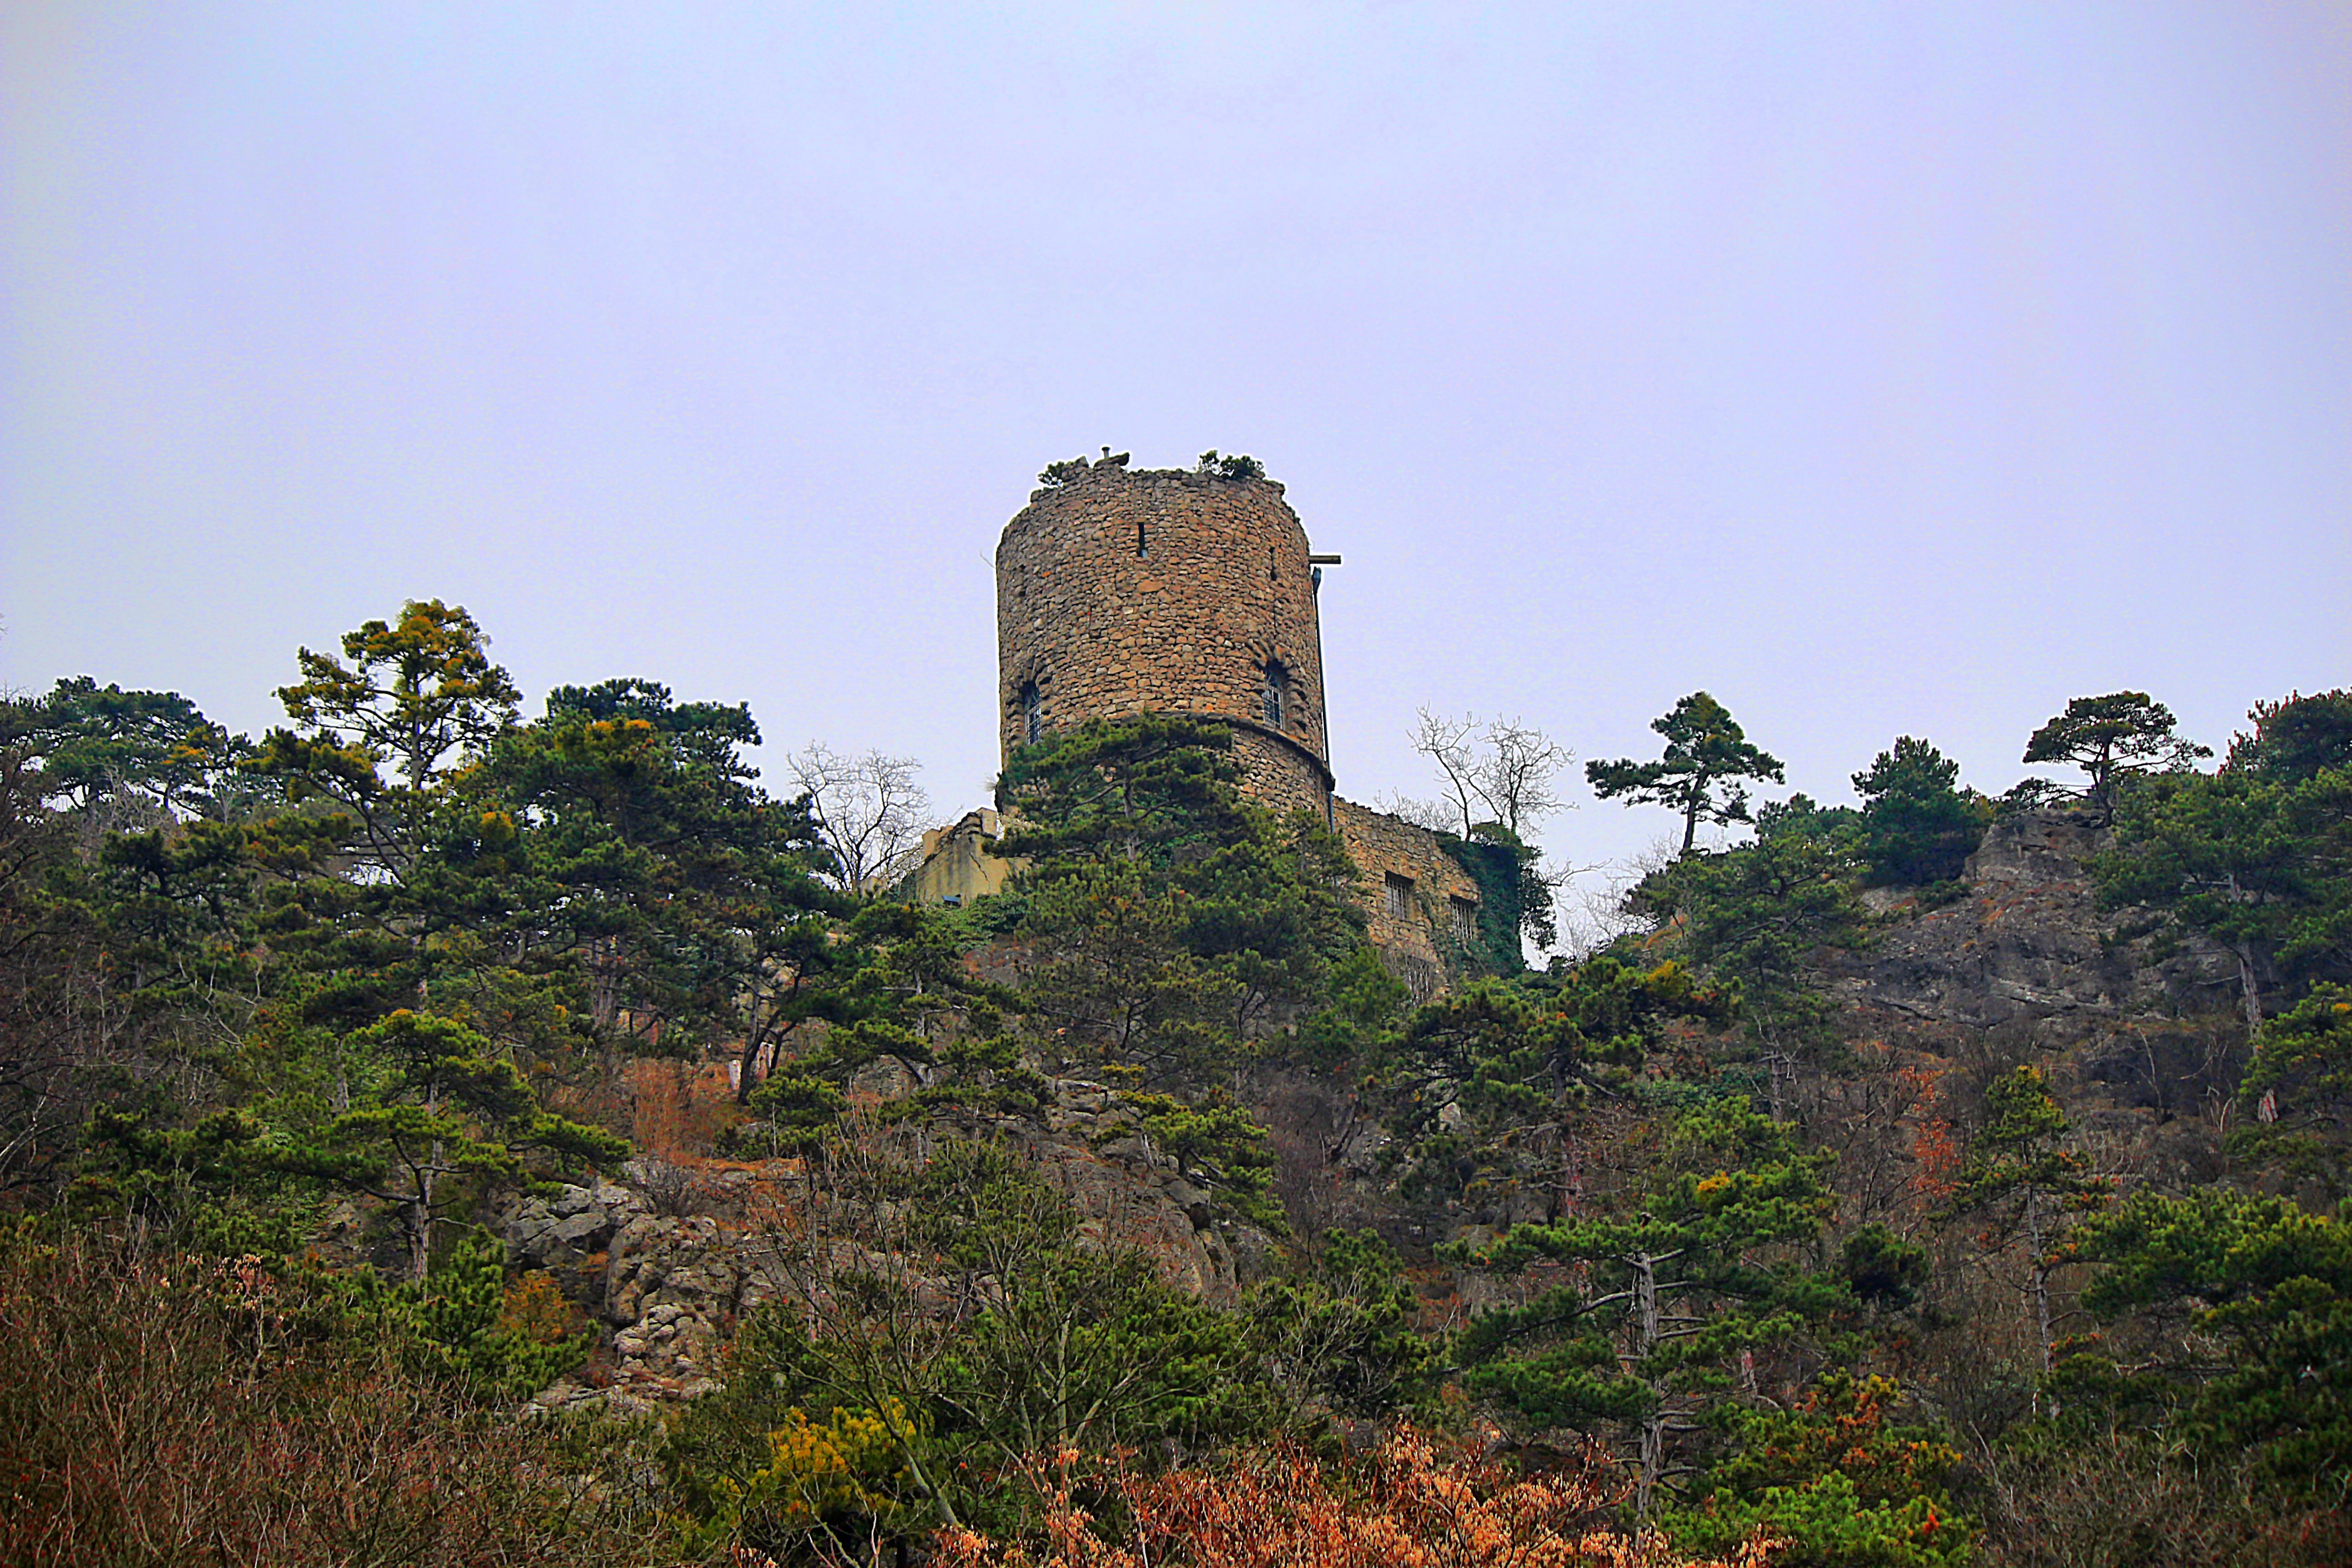
tree, rock, hill, jungle, castle, landmark, fortification, fortress, temple, ruins, hdr image, archaeological site, ancient history, black tower